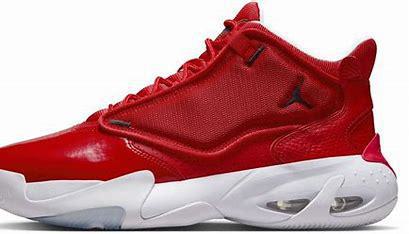
Brand: Jordan
Model: Max Aura 4